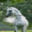
Label: horse